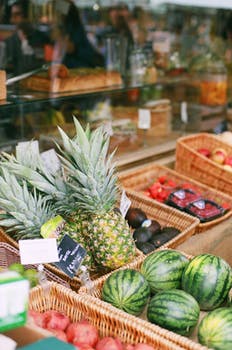
Label: No Watermark